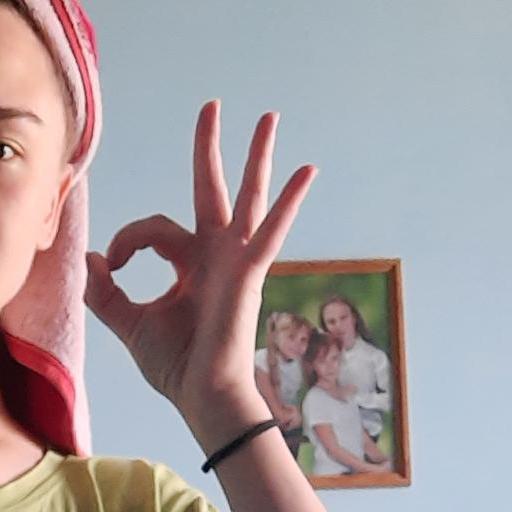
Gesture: ok